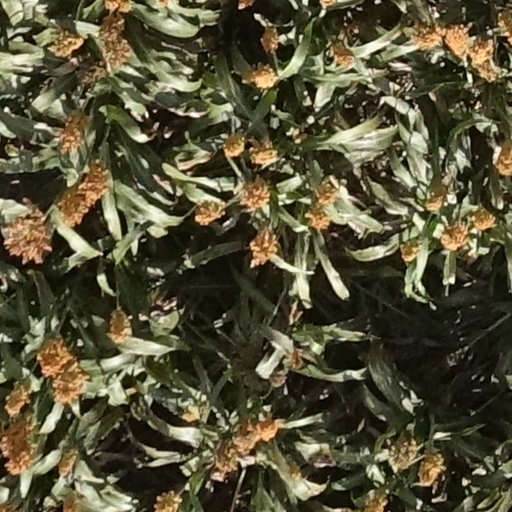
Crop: sorghum